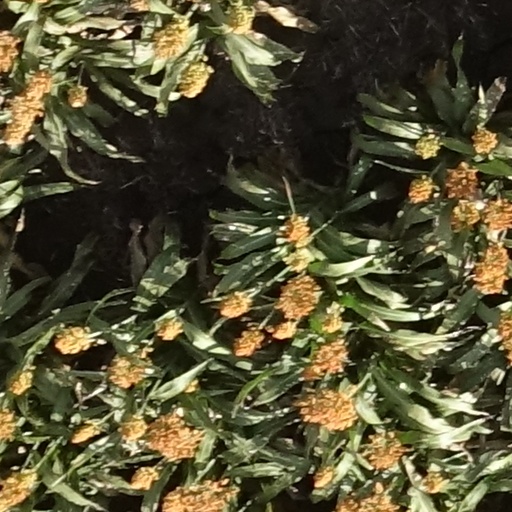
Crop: sorghum